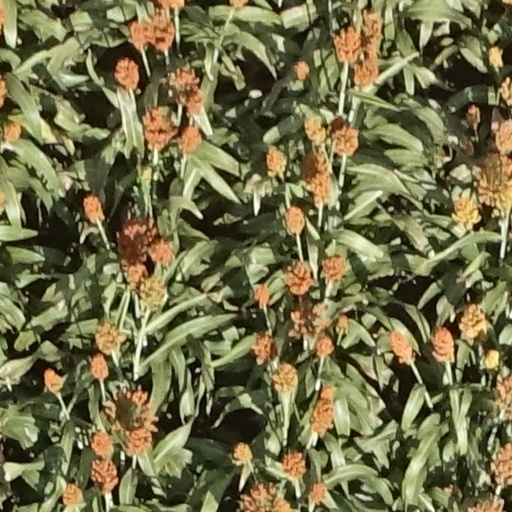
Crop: sorghum